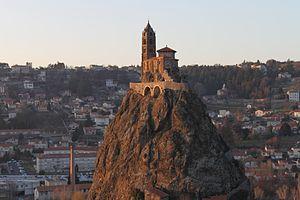
Chapelle d'Aiguilhe au crépuscule début mars
Aiguilhe est une commune française située dans le département de la Haute-Loire, en région Auvergne-Rhône-Alpes.